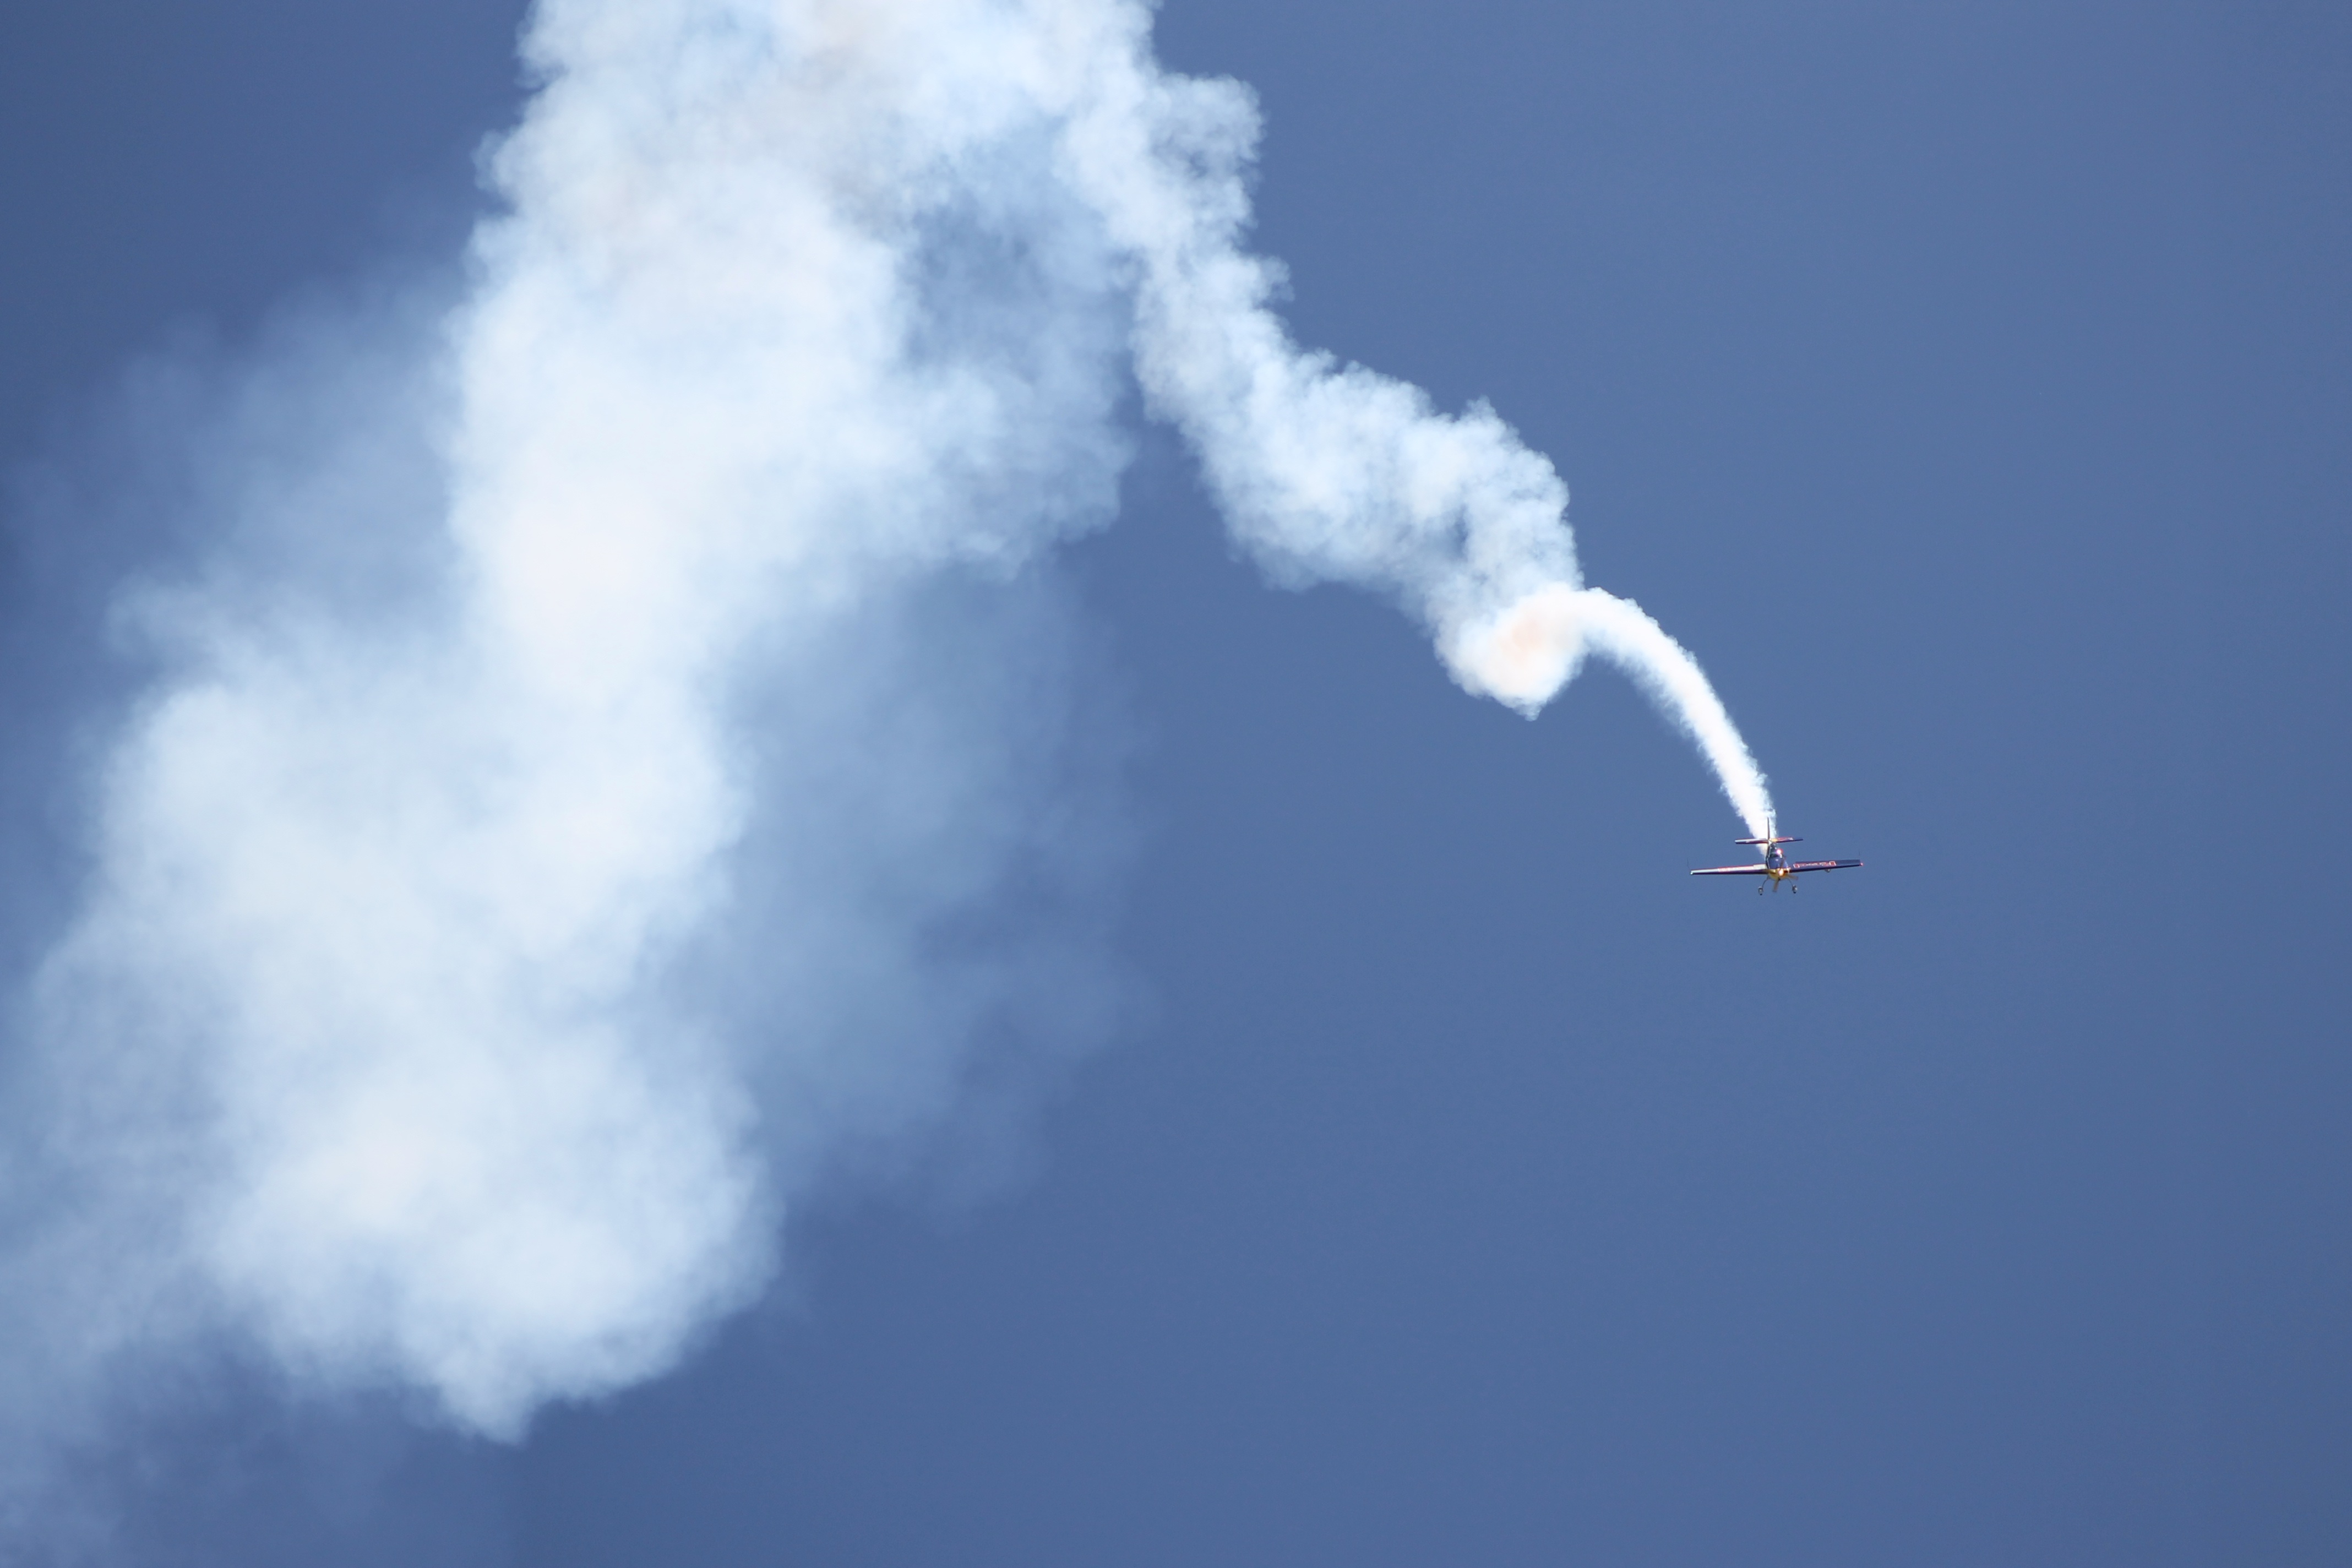
wing, cloud, sky, fly, aircraft, vehicle, flight, cumulus, propeller, airpower, flyer, propeller plane, aerobatics, flugshow, m17, red bull, meteorological phenomenon, atmosphere of earth, geological phenomenon